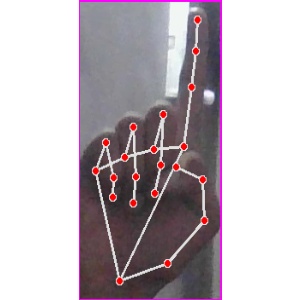
अक्षर: क